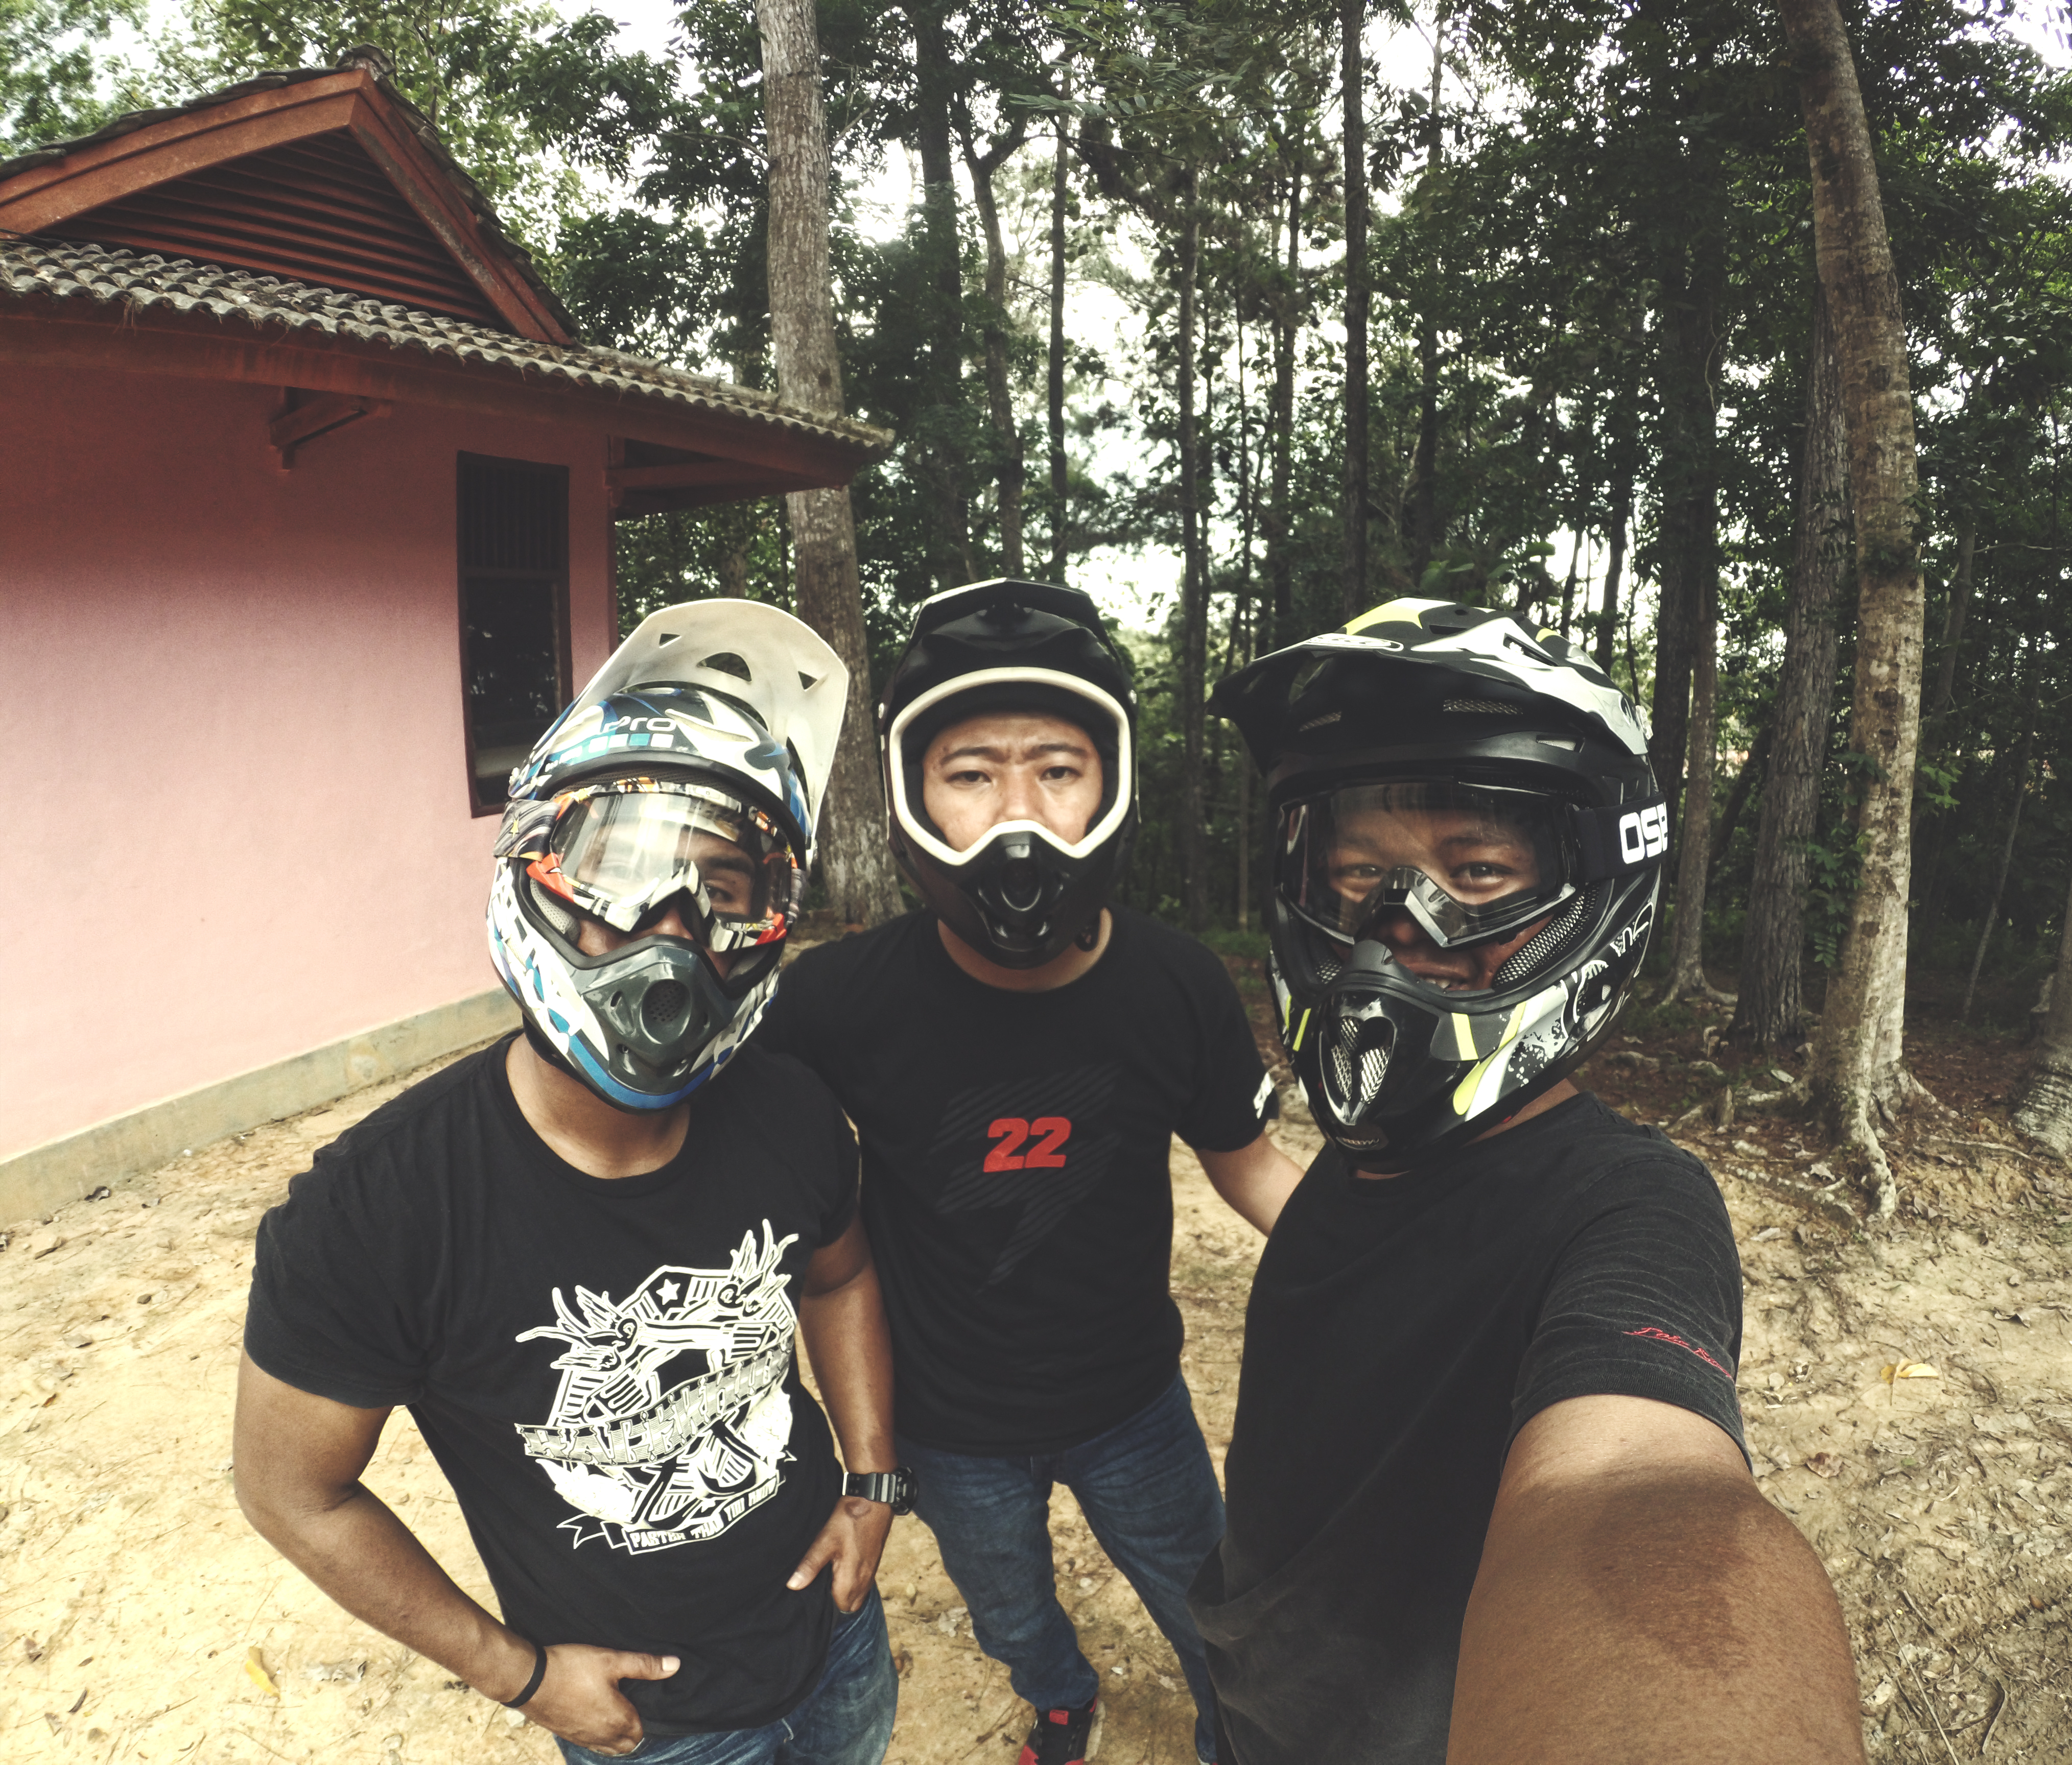
group, people, recreation, shooting, friends, sports, selfie, games, helmets, paintball, outdoor recreation, individual sports, contact sport, shooting sport, dirt bikers